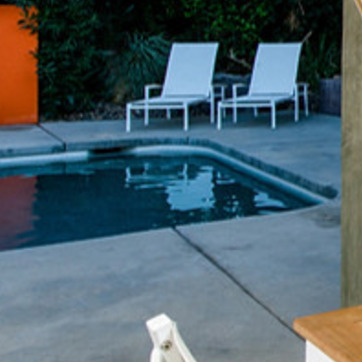
Material: water